Ted Williams

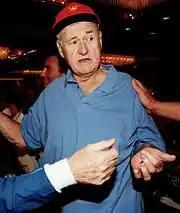
Williams in 1998

Williams served as a Naval Aviator during World War II and the Korean War. Unlike many other major league players, he did not spend all of his war-time playing on service teams. Williams had been classified 3-A by Selective Service prior to the war, a dependency deferment because he was his mother's sole means of financial support. When his classification was changed to 1-A following the American entry into World War II, Williams appealed to his local draft board. The draft board ruled that his draft status should not have been changed. He made a public statement that once he had built up his mother's trust fund, he intended to enlist. Even so, criticism in the media, including withdrawal of an endorsement contract by Quaker Oats, resulted in his enlistment in the U.S. Naval Reserve on May 22, 1942.